Maithon Dam

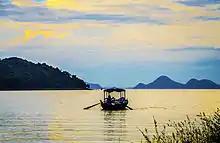
Sunset at Maithon dam

Proficient management of water resources through dams, canals and barage, DVC facilitated irrigation as well as industrial and domestic water supply which at large benefited the region as a whole.